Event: Nepal Earthquake
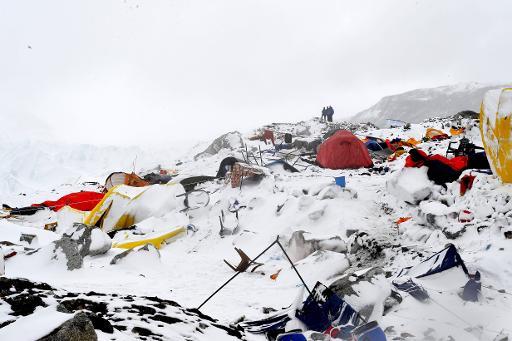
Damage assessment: no_damage